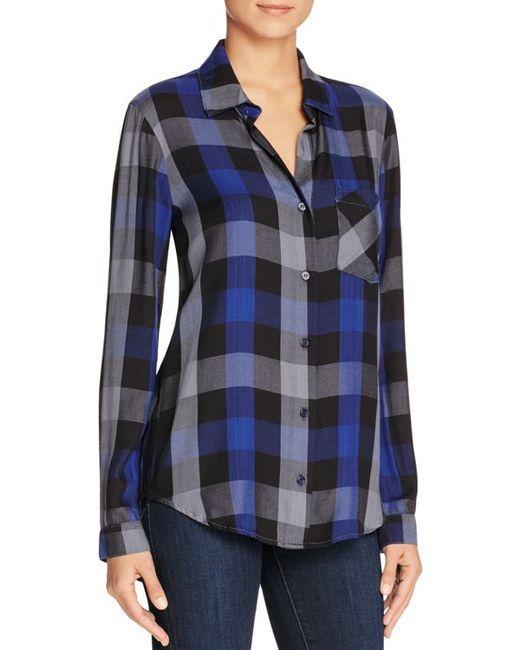
Blaues kariertes Langarmhemd oder Bluse mit Knöpfen, Freizeitkleidung